Boeing Bird of Prey

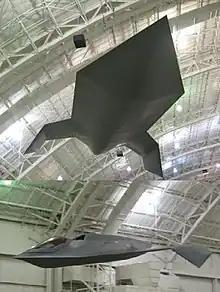
Bird of Prey exhibit at the National Museum of the United States Air Force

Development of the Bird of Prey began in 1992 by McDonnell Douglas's Phantom Works division for special projects, at Area 51. The aircraft's name is a reference to the Klingon Bird-of-Prey, a fictional class of starships seen in the science fiction franchise "Star Trek". Phantom Works later became part of Boeing Integrated Defense Systems after the Boeing–McDonnell Douglas merger in 1997.